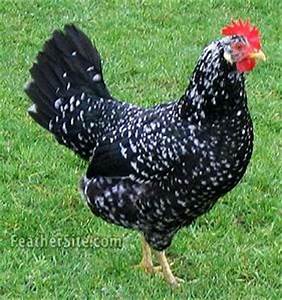
Label: chicken